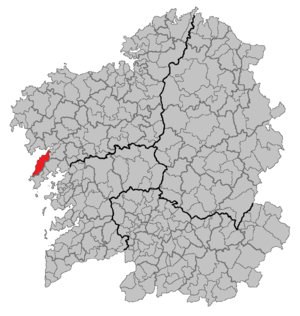
Porto do Son est une commune de la province de La Corogne en Espagne située dans la communauté autonome de Galice.